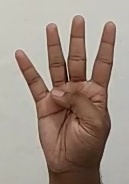
ASL sign: 4